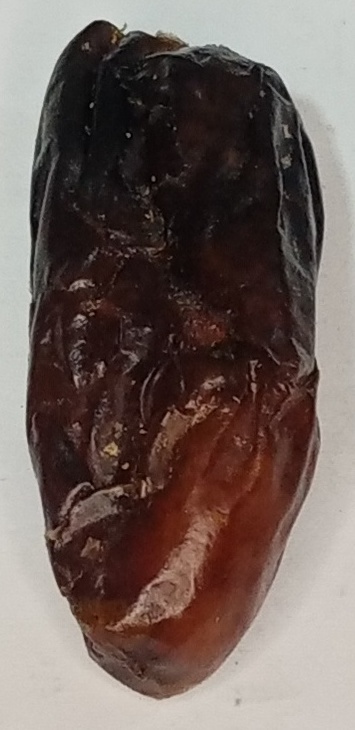
Variety: gajar
Size: large
Grade: grade-2